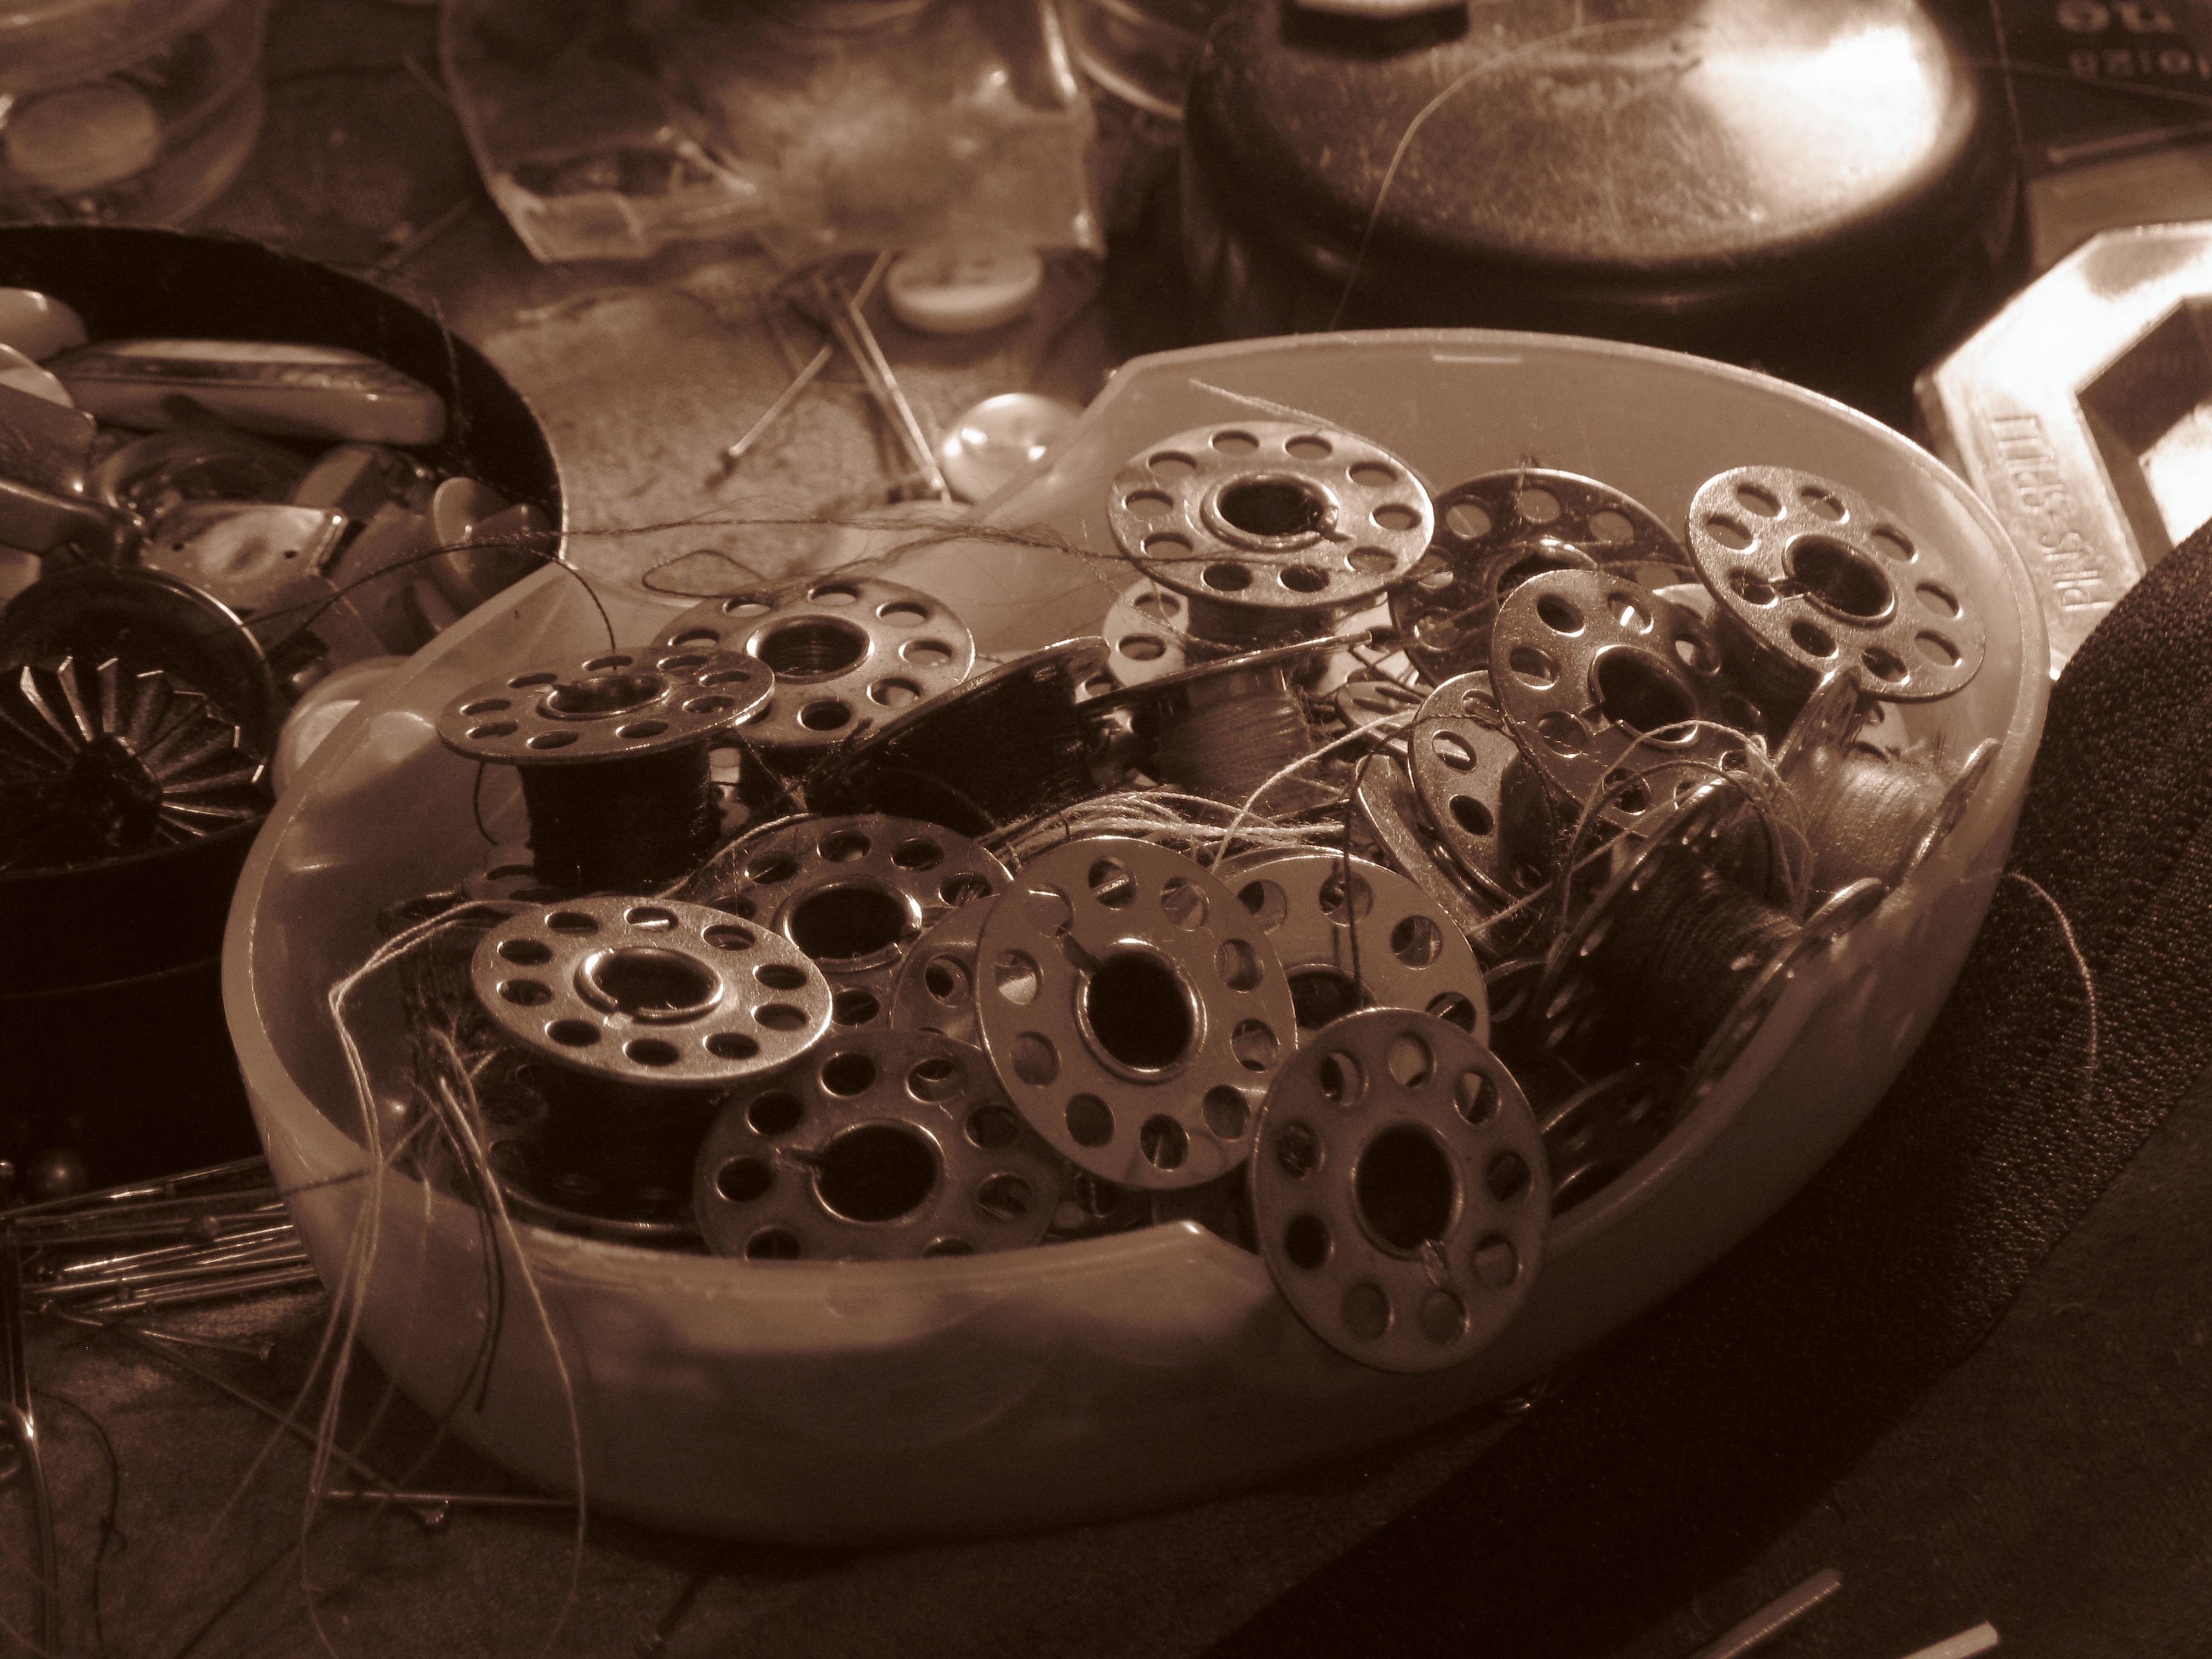
material, macro photography, still life photography